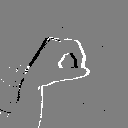
ASL letter: o